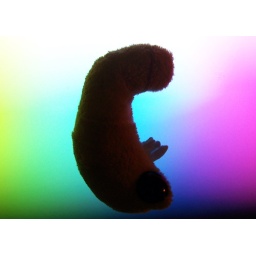
Bookworm by colorful screen